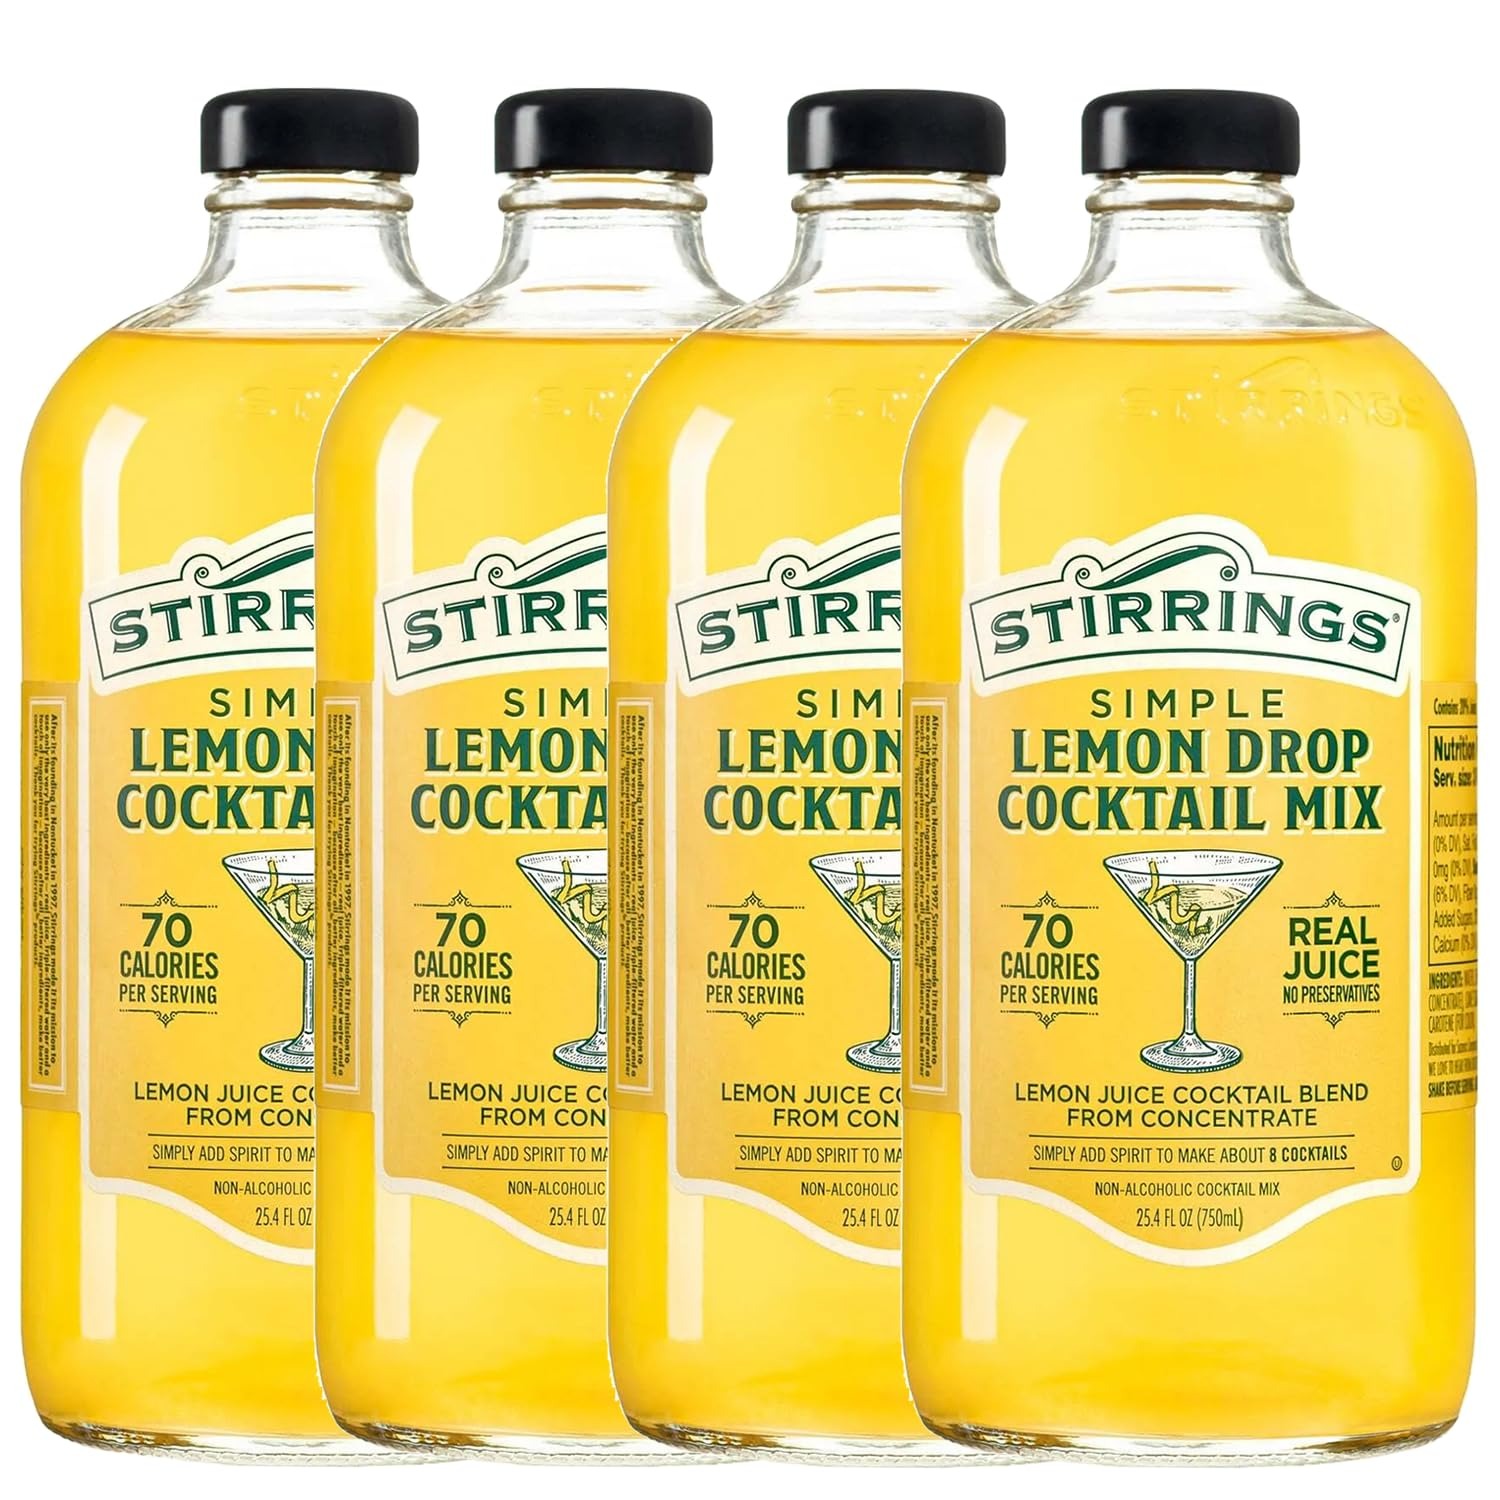
Item Name: Stirrings 4 Pack Lemon Drop Cocktail Mix 750ml Bottles - Real Juice No Preservatives - 90 Calories - Drink Mixer
Bullet Point 1: Simple Lemon Drop Cocktail Mix: Since its origin in the early 1990s, the key to a great Lemon Drop has been the perfect balance between sweet and sour. To ensure your easy cocktail recipe maintains that balance every time, we make our Lemon Drop Cocktail Mix with a blend of pure cane sugar and bittersweet lemons. Only 70 Calories per serving. Real Juice, no preservatives.
Bullet Point 2: Craft delectable cocktails effortlessly with Stirrings' acclaimed cocktail mixers, bar essentials, and cocktail rimmers.
Bullet Point 3: Elevate any occasion by effortlessly concocting vibrant and flavorful drinks with your preferred spirit.
Bullet Point 4: Enjoy guilt-free indulgence with mixers crafted from premium ingredients like authentic fruit flavors, real cane sugar, and pure juice.
Bullet Point 5: Stock up on Stirrings' home bar essentials to always impress your guests and elevate your mixology game.
Bullet Point 6: Enhance your cocktails with Stirrings' innovative rimmers, offering ready-to-use specialty sugar and salt blends for rimming glasses with flair.
Bullet Point 7: Explore a new realm of taste and convenience with Stirrings' range of mixers, bar necessities, and rimmers.
Bullet Point 8: Whether you're a seasoned mixologist or a casual enthusiast, Stirrings' products promise to enhance your home bar setup and leave a lasting impression on every guest.
Bullet Point 9: Includes (4) 750ml bottles, Phone and tablet holder and tasting notes/recipes.
Value: 25.0
Unit: Fl Oz

Price: 49.98